Woodworking vise

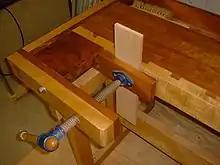
A board clamped in a traditional shoulder vise

Probably the oldest front vise design is the leg vise, which uses one of the bench's legs as its inside jaw. The outside jaw also goes nearly to the floor. A single is screw mounted between a quarter and a third of the way down that goes through both jaws. At its base either a board that can be adjusted by means of holes and pegs acts as a fulcrum, or a second screw is installed. The leg vise is probably the simplest and least expensive of the front vises, and it is very strong.